Gellért Hill Cave

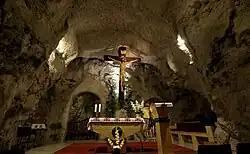
High Altar

The Gellért Hill Cave is part of a network of caves within Gellért Hill in Budapest, Hungary. The cave is also referred to as "Saint Ivan's Cave" ("Szent Iván-barlang"), regarding a hermit who lived there and is believed to have used the natural thermal water of a muddy lake next to the cave to heal the sick. It is likely that this same water fed the pools of the old "Sáros fürdő" ("Muddy Baths"), now called Gellért Baths.